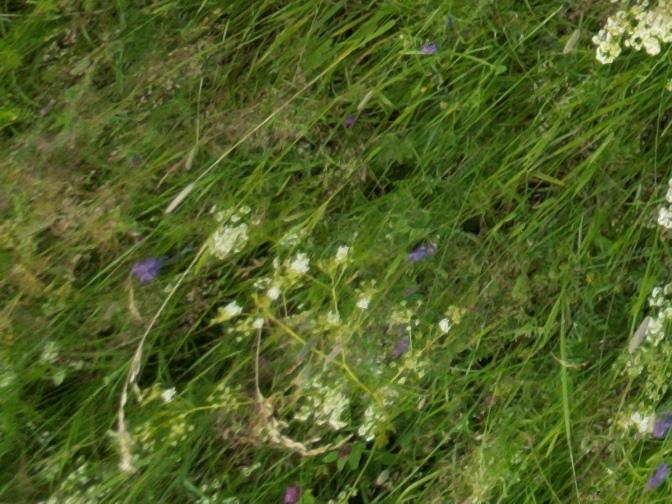
Flowers visible: yarrow flowers, yarrow flowers